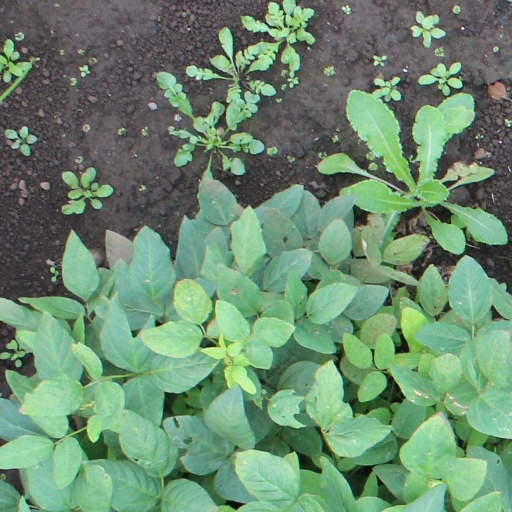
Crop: soybean